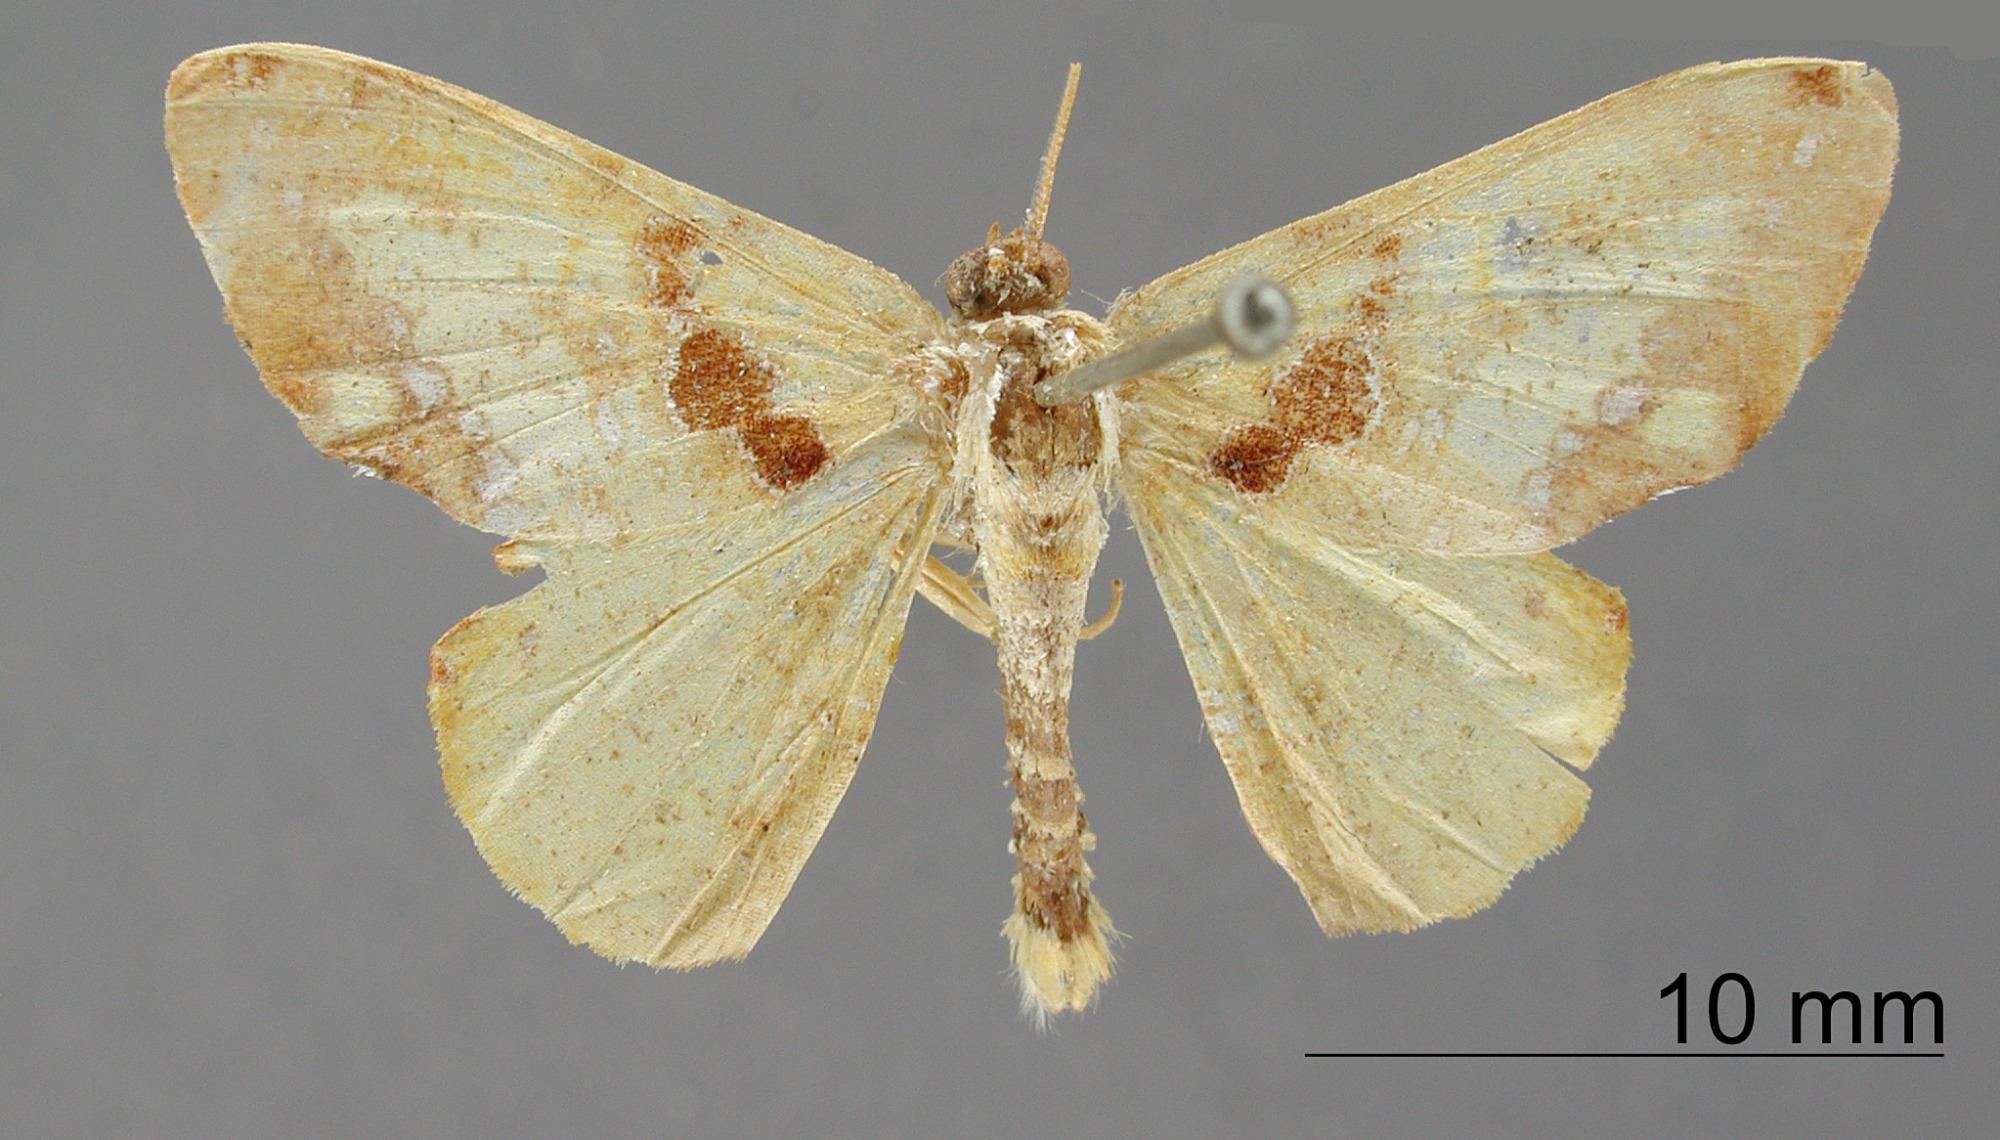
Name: Drepanodes niphe
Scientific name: Drepanodes niphe Thierry-Mieg, 1907
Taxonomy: Animalia, Arthropoda, Insecta, Lepidoptera, Geometridae, Ennominae
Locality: Cayenne, French Guiana